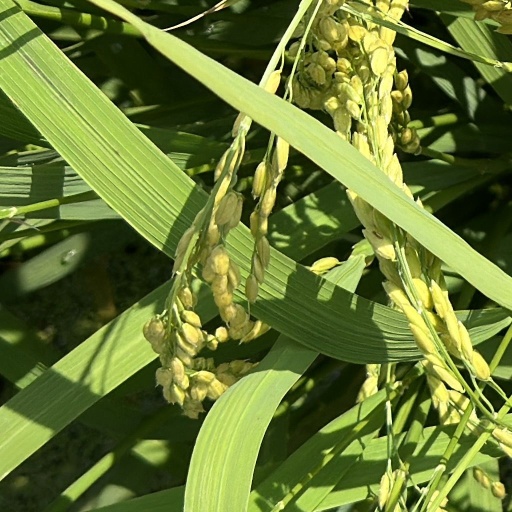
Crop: rice